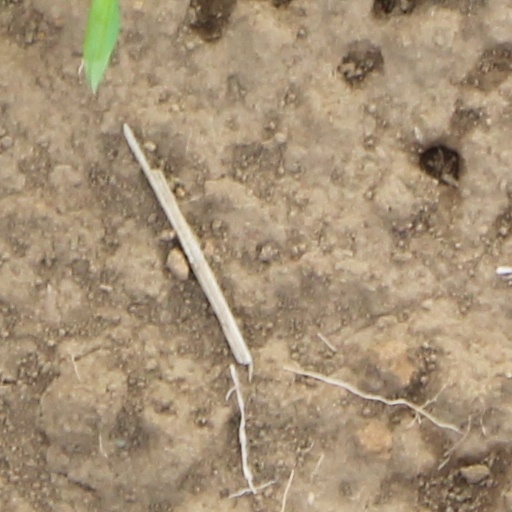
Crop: wheat